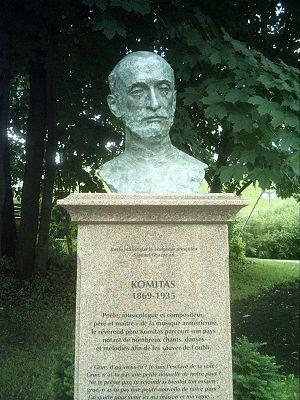
Komitas, poète arménien, monument à Québec
Soghomon Gevorgi Soghomonian, en religion Komitas, est un prêtre apostolique et chantre arménien né en 1869 dans la Turquie ottomane et mort en 1935 à l'hôpital psychiatrique de Villejuif.